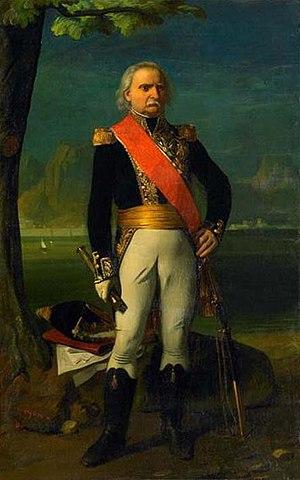
F.X. Donzelot en uniiorme de général
La redoute de Montfaucon est une fortification de la fin du XIXᵉ siècle appartenant au camp retranché de Besançon, dans le département du Doubs. Du fait de la construction ultérieure d'un fort 400 mètres au nord-est, elle est parfois désignée comme le « vieux fort ».
Auguste Plée est un naturaliste et explorateur français.
François-Xavier Donzelot, né le 3 janvier 1764 à Mamirolle dans le Doubs et mort le 21 juin 1843 à Neuilly-sur-Marne, en Seine-et-Oise, est un général français de la Révolution et de l’Empire.